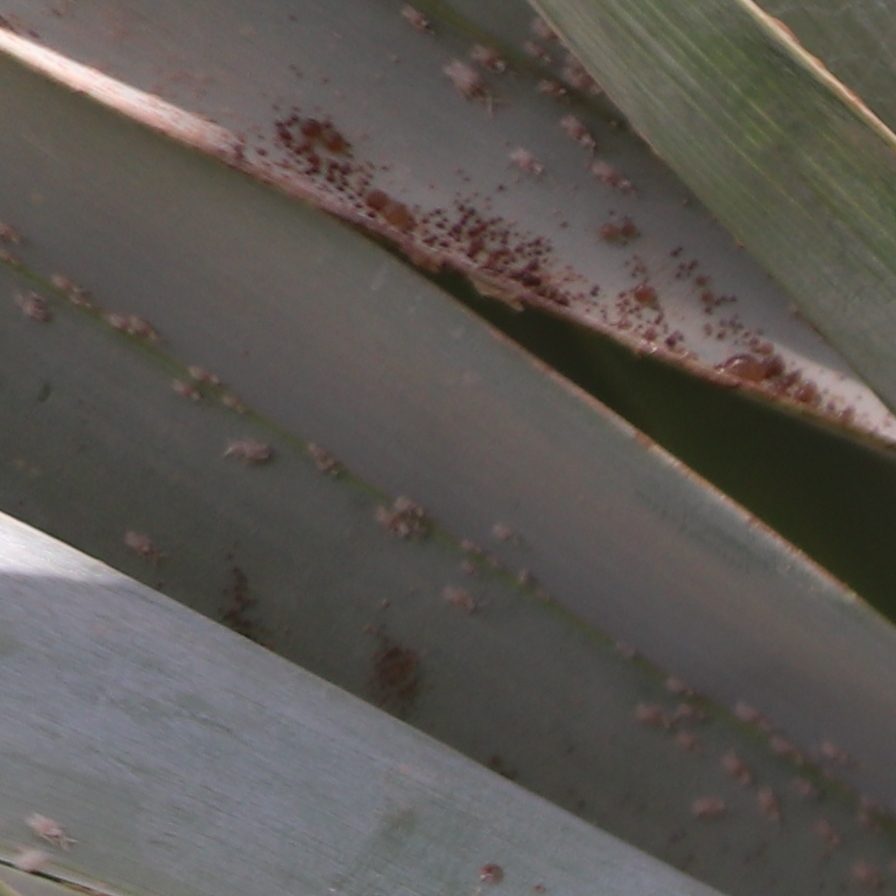
Label: Dubas